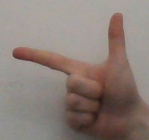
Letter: yaa